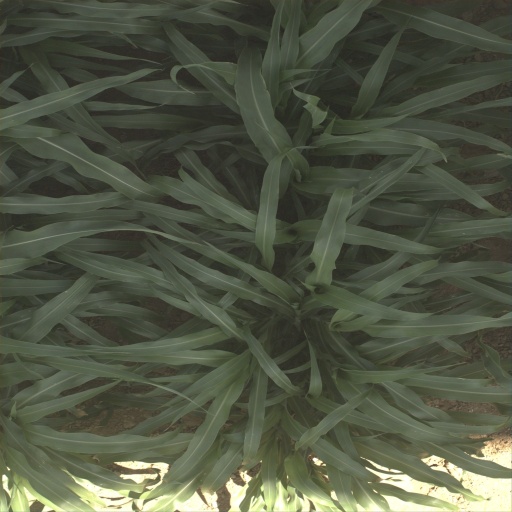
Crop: sorghum